John McClelland (fire fighter)

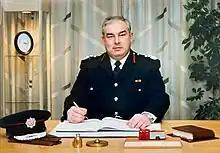
John McClelland in office

John Eamon McClelland (6 June 1951 - 6 November 2022) was a firefighter and later Deacon from Newry, Northern Ireland who served in the fire service from 1968 until his retirement in 2002 and was the Chief Fire Officer of Northern Ireland Fire Brigade from 1996 to 2002. He also served as President of St. John's Ambulance and as the chair of governors for St' Mary's High School.